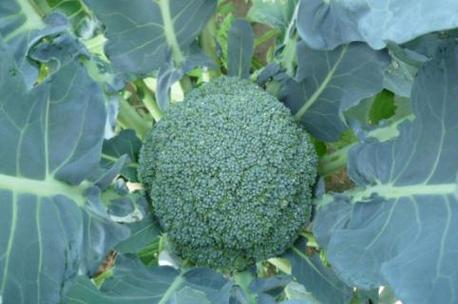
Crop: unknown
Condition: broccoli